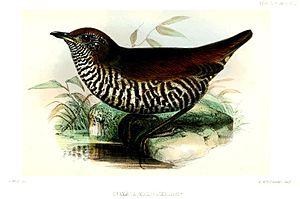
Le Tétéma barré, également appelé Chamaeza des Andes, est une espèce de passereau placée dans la famille des Formicariidae.